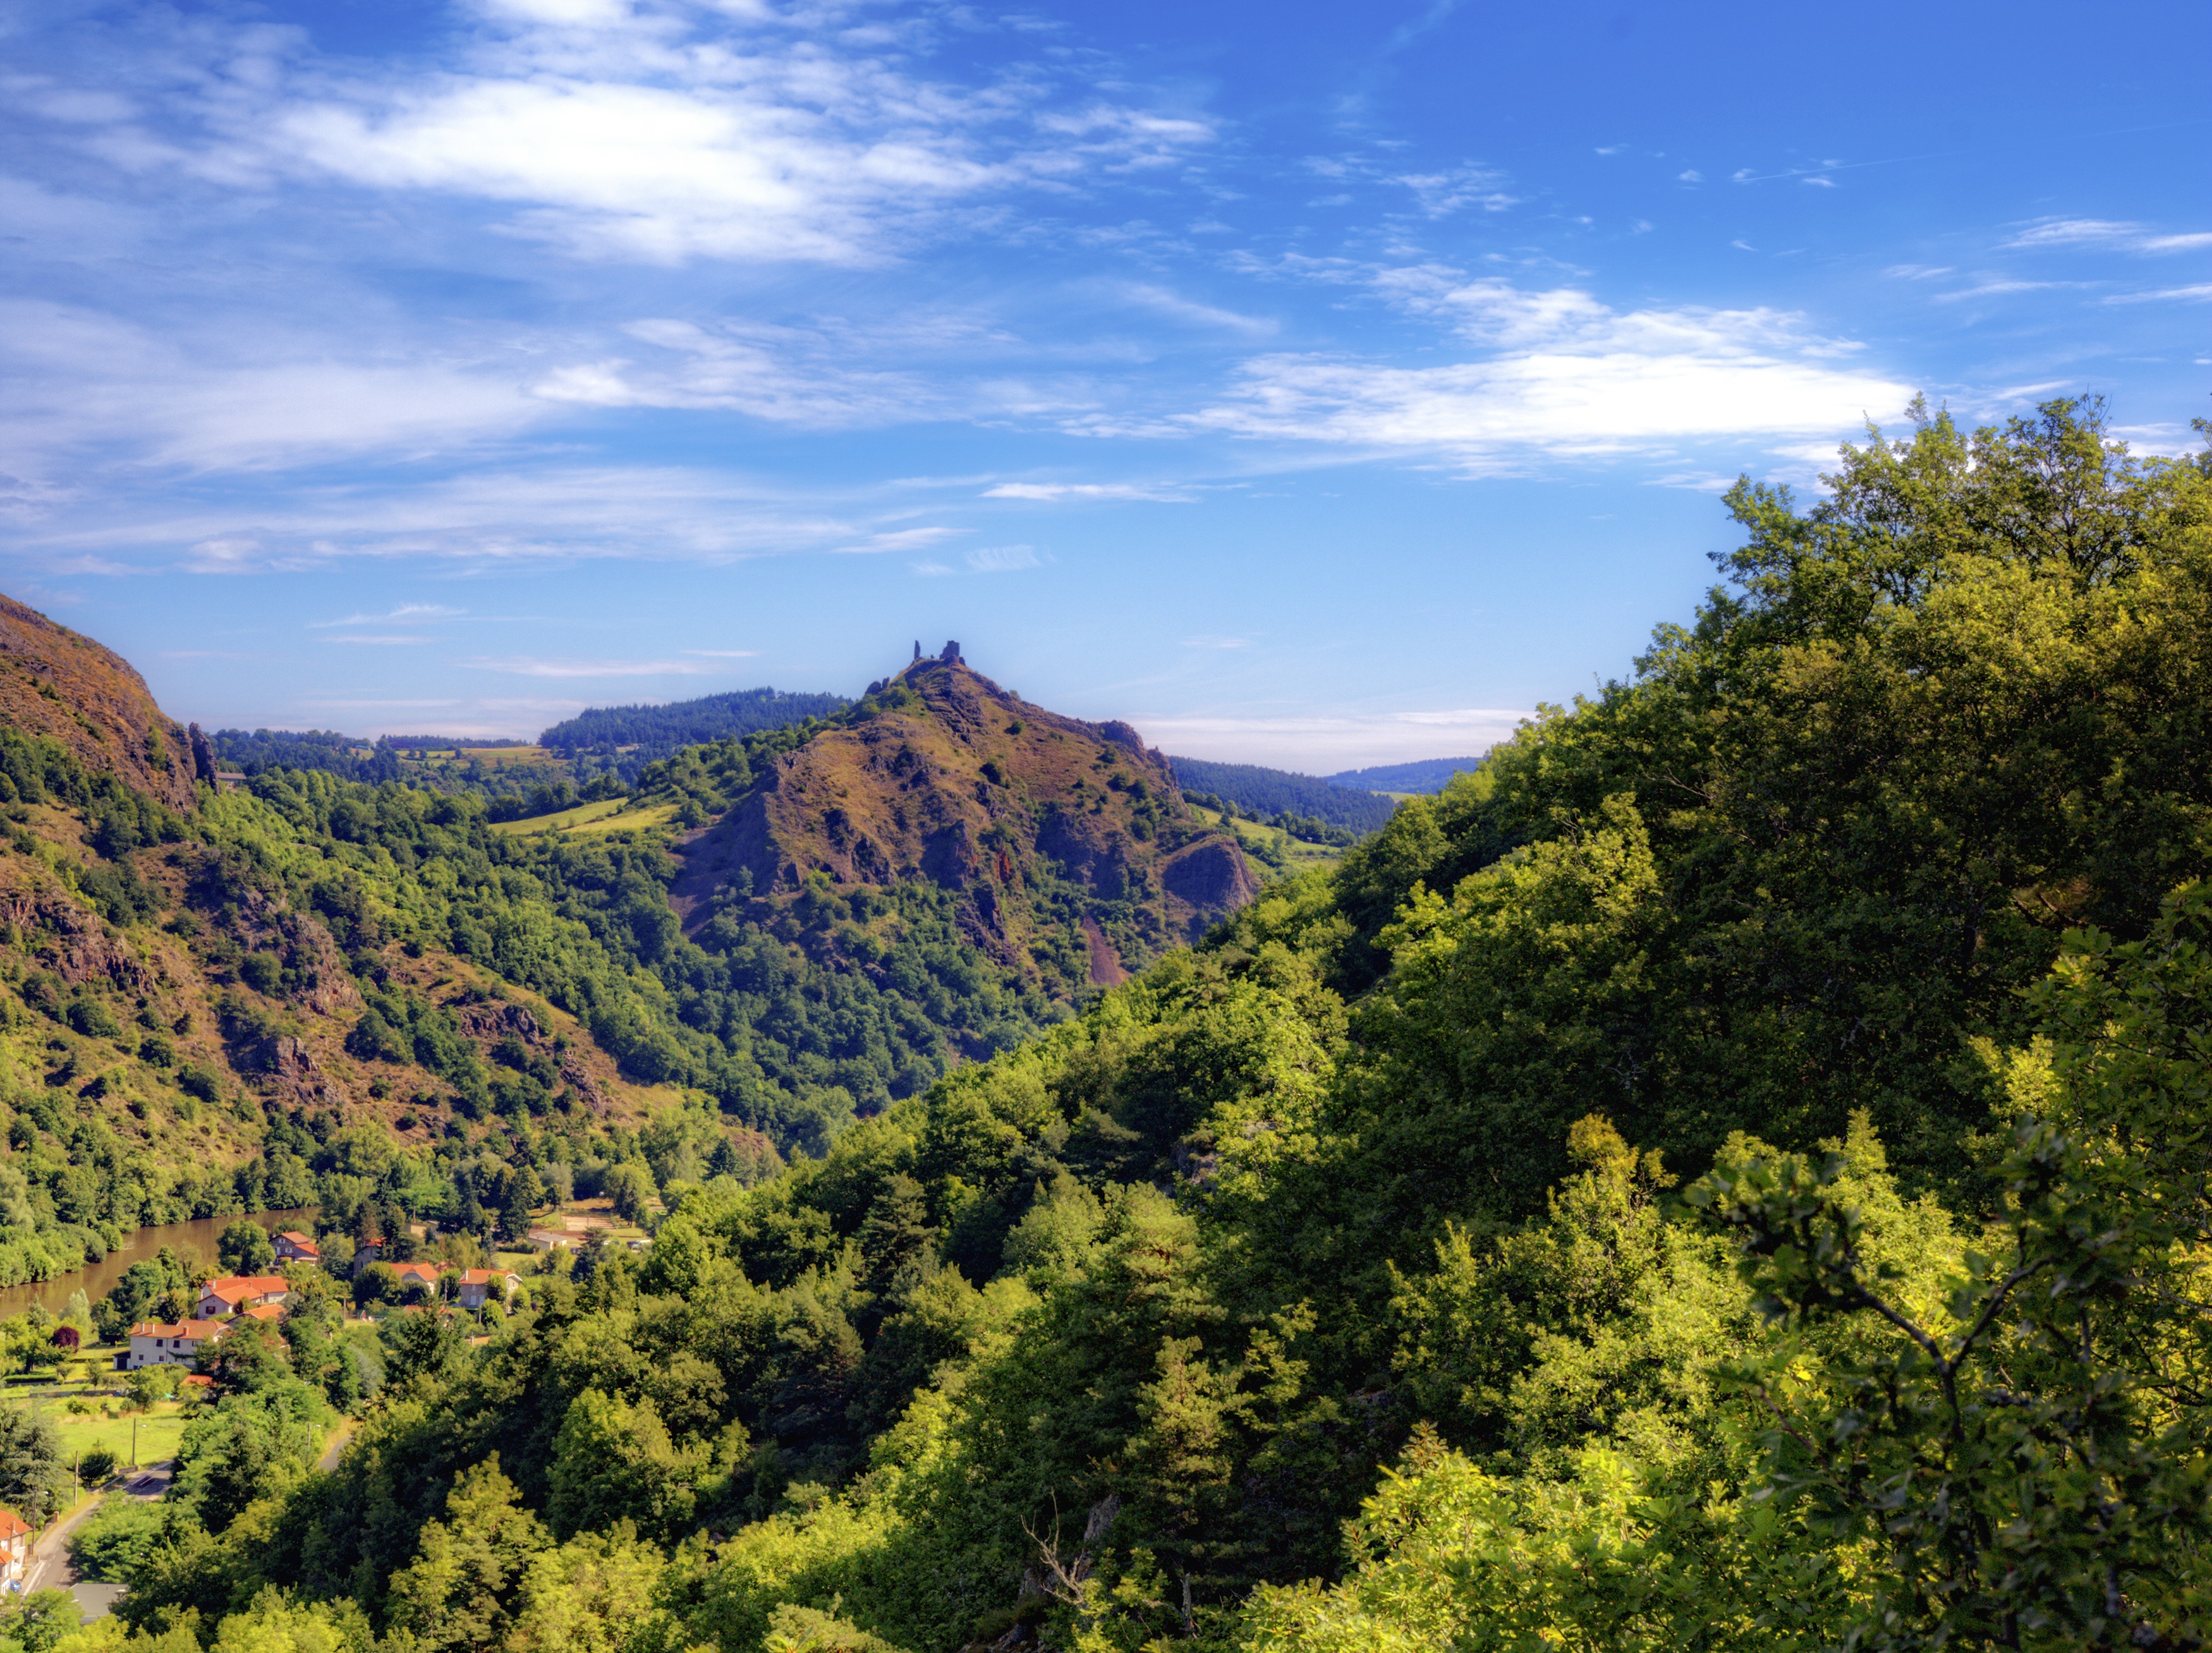
landscape, tree, nature, forest, wilderness, mountain, trail, meadow, hill, river, valley, mountain range, france, autumn, park, national park, ridge, london, auvergne, plateau, gorges, ecosystem, loire, landform, high loire, haute loire, natural environment, geographical feature, mountainous landforms